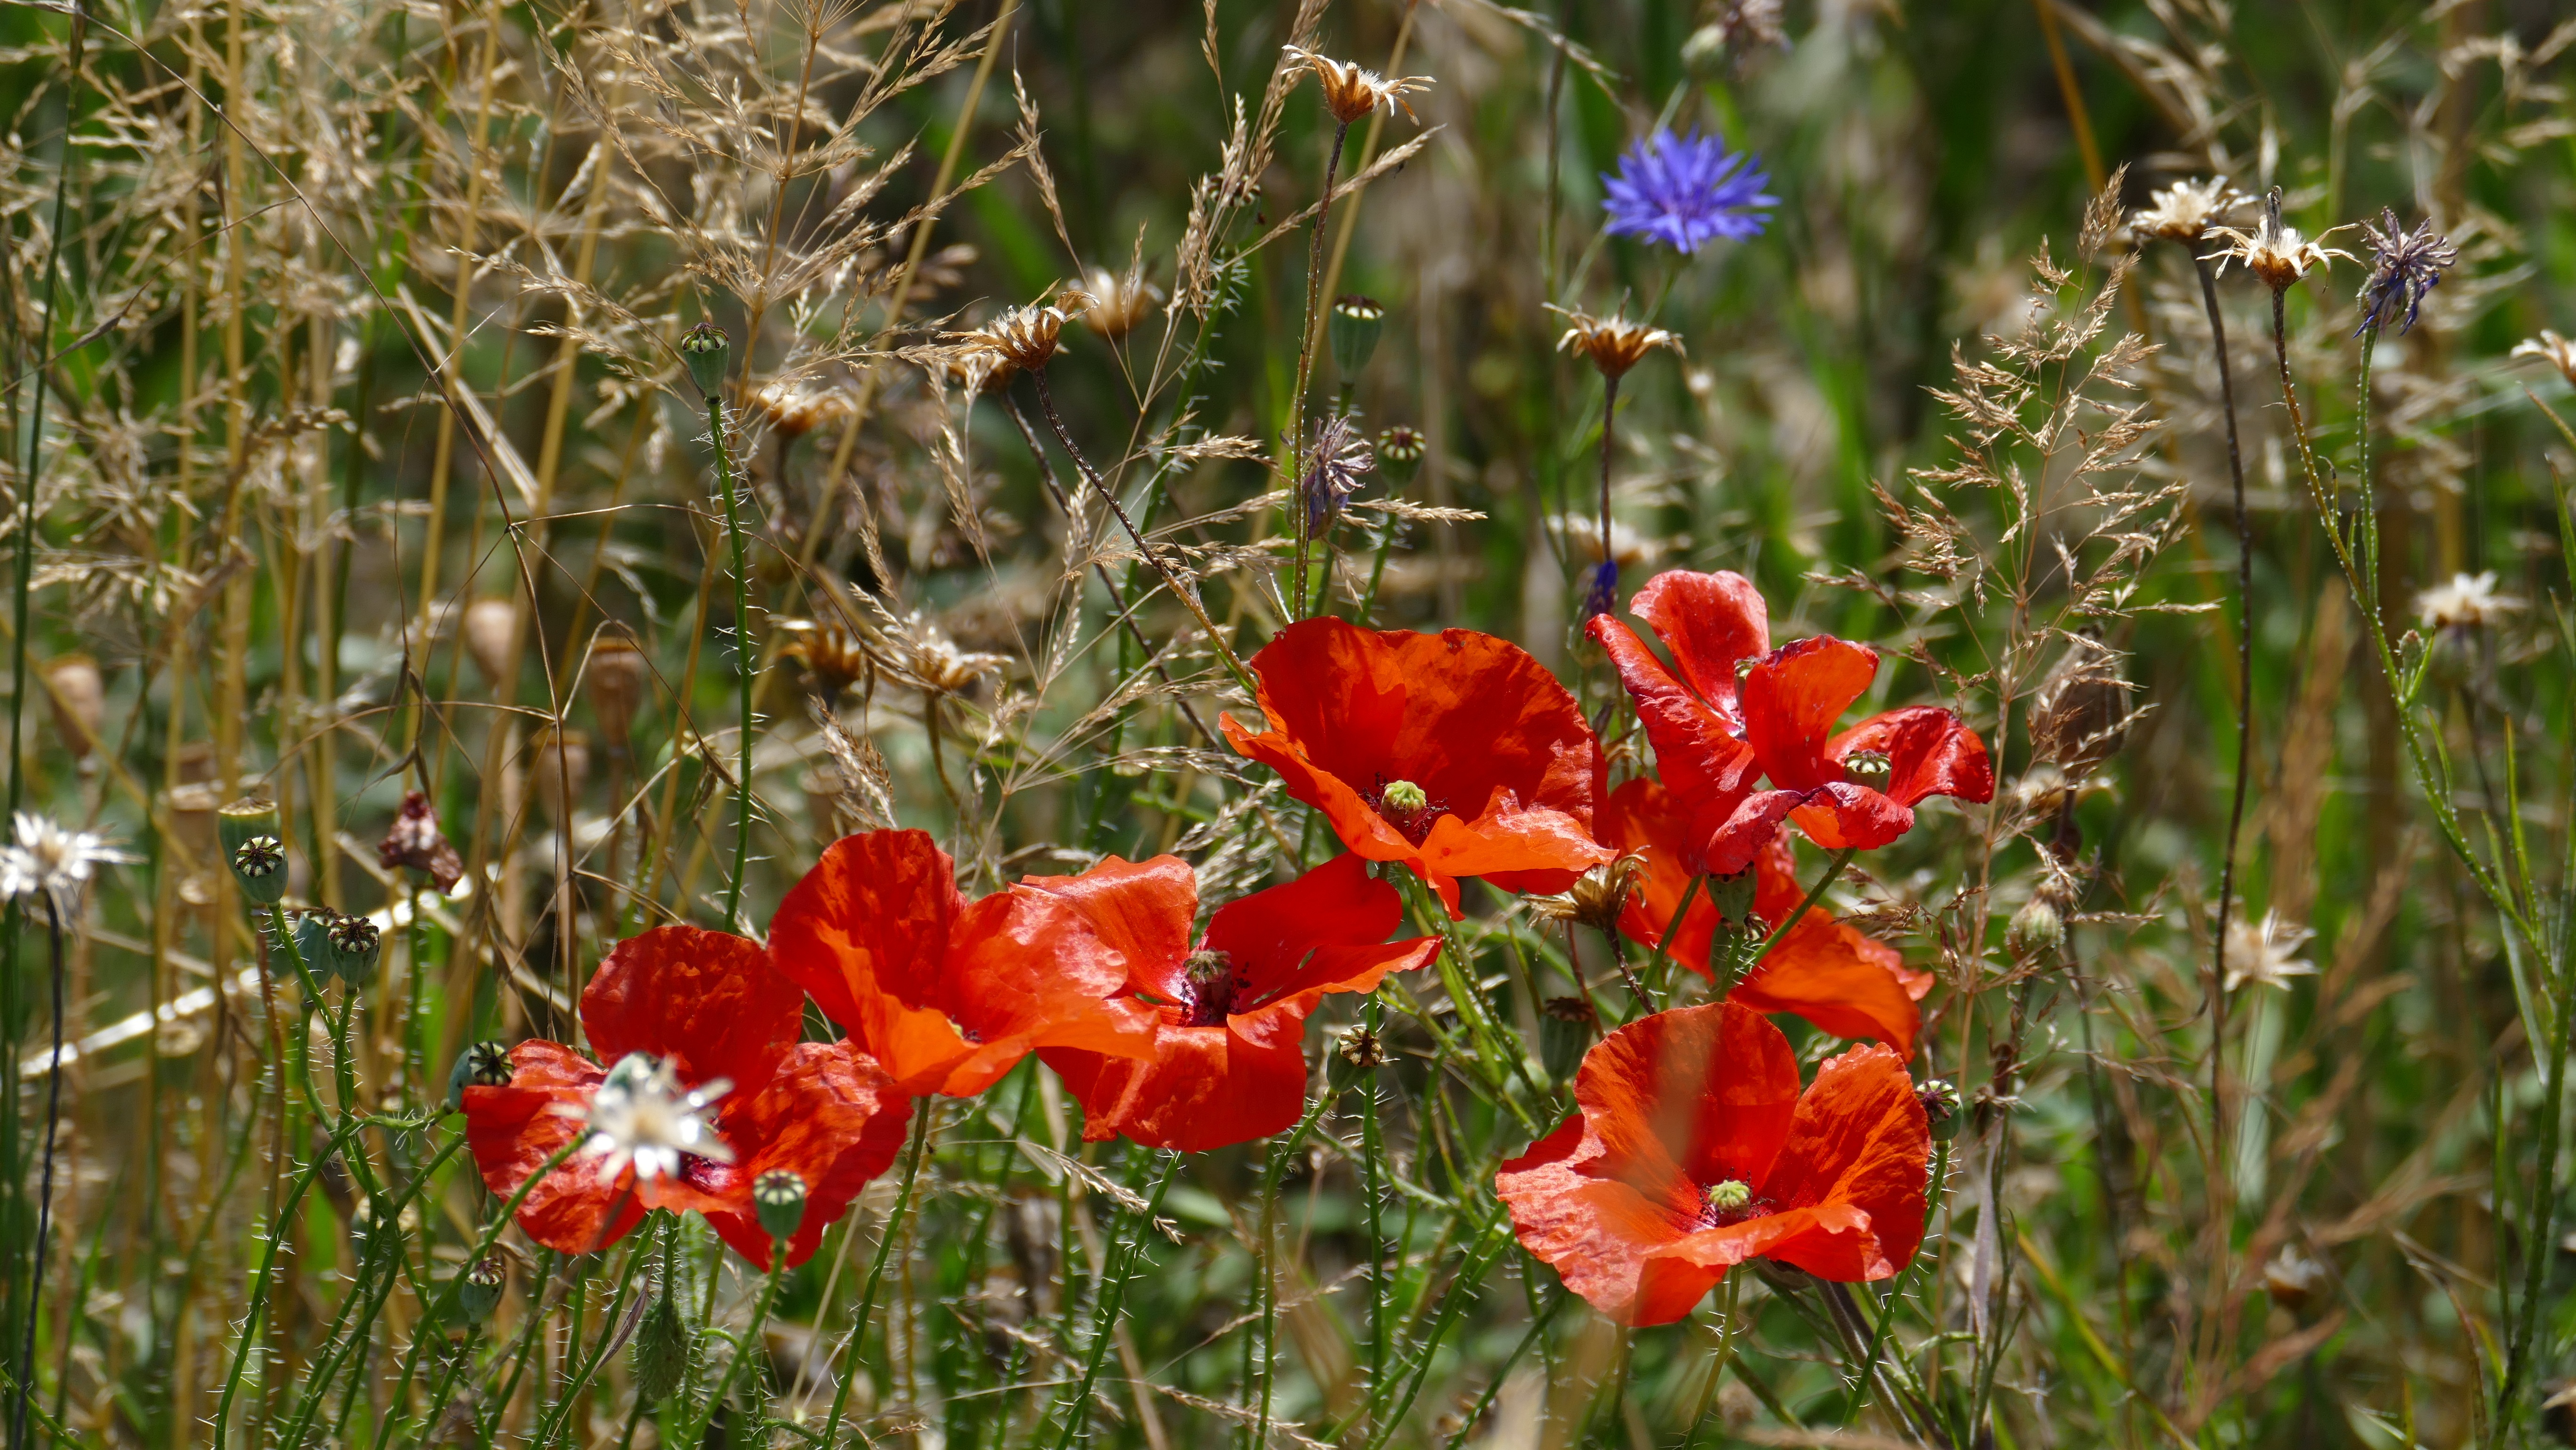
nature, grass, blossom, plant, field, meadow, prairie, flower, bloom, summer, red, botany, blue, flora, wildflower, klatschmohn, poppy flower, red poppy, cornflower, cornfield, beautiful, poppy, flower meadow, red flowers, on the go, summer meadow, beautiful flower, flowering plant, wild herbs, field of poppies, grass family, land plant